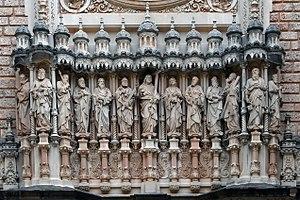
L'abbaye Santa Maria de Montserrat est une abbaye bénédictine autonome située sur le massif montagneux de Montserrat en Catalogne. L'abbaye fait partie de la province espagnole de la congrégation de Subiaco, au sein de la confédération bénédictine. Ce lieu de pèlerinage s'impose dès le Moyen-Âge comme le premier sanctuaire marial de Catalogne.